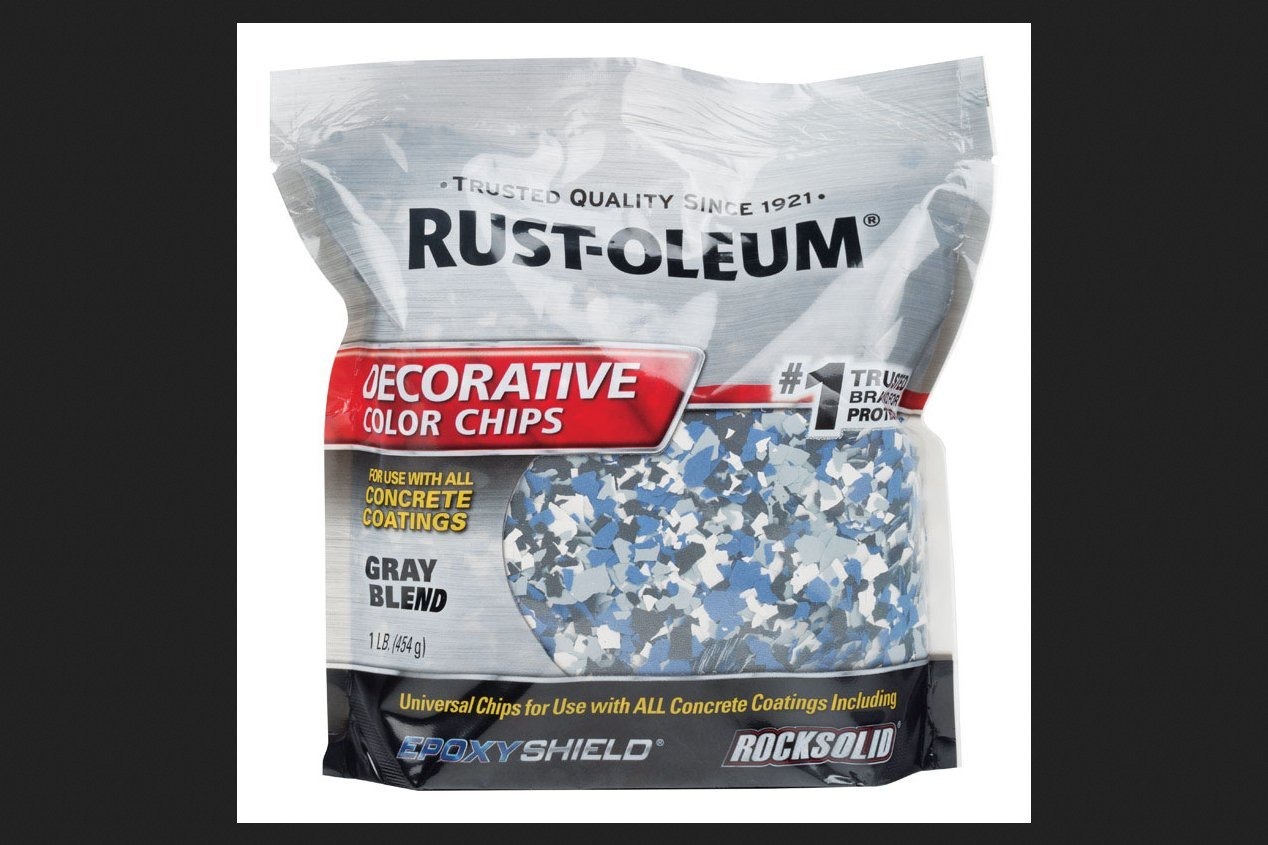
Item Name: Rust-Oleum++Glacier+Gray++Decorative+Color+Chips++1+lb.
Value: 16.0
Unit: Ounce

Price: 18.78